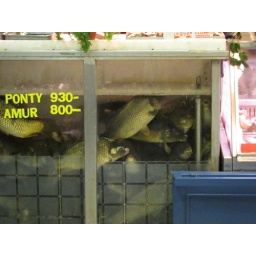
fish tanks in basement of market